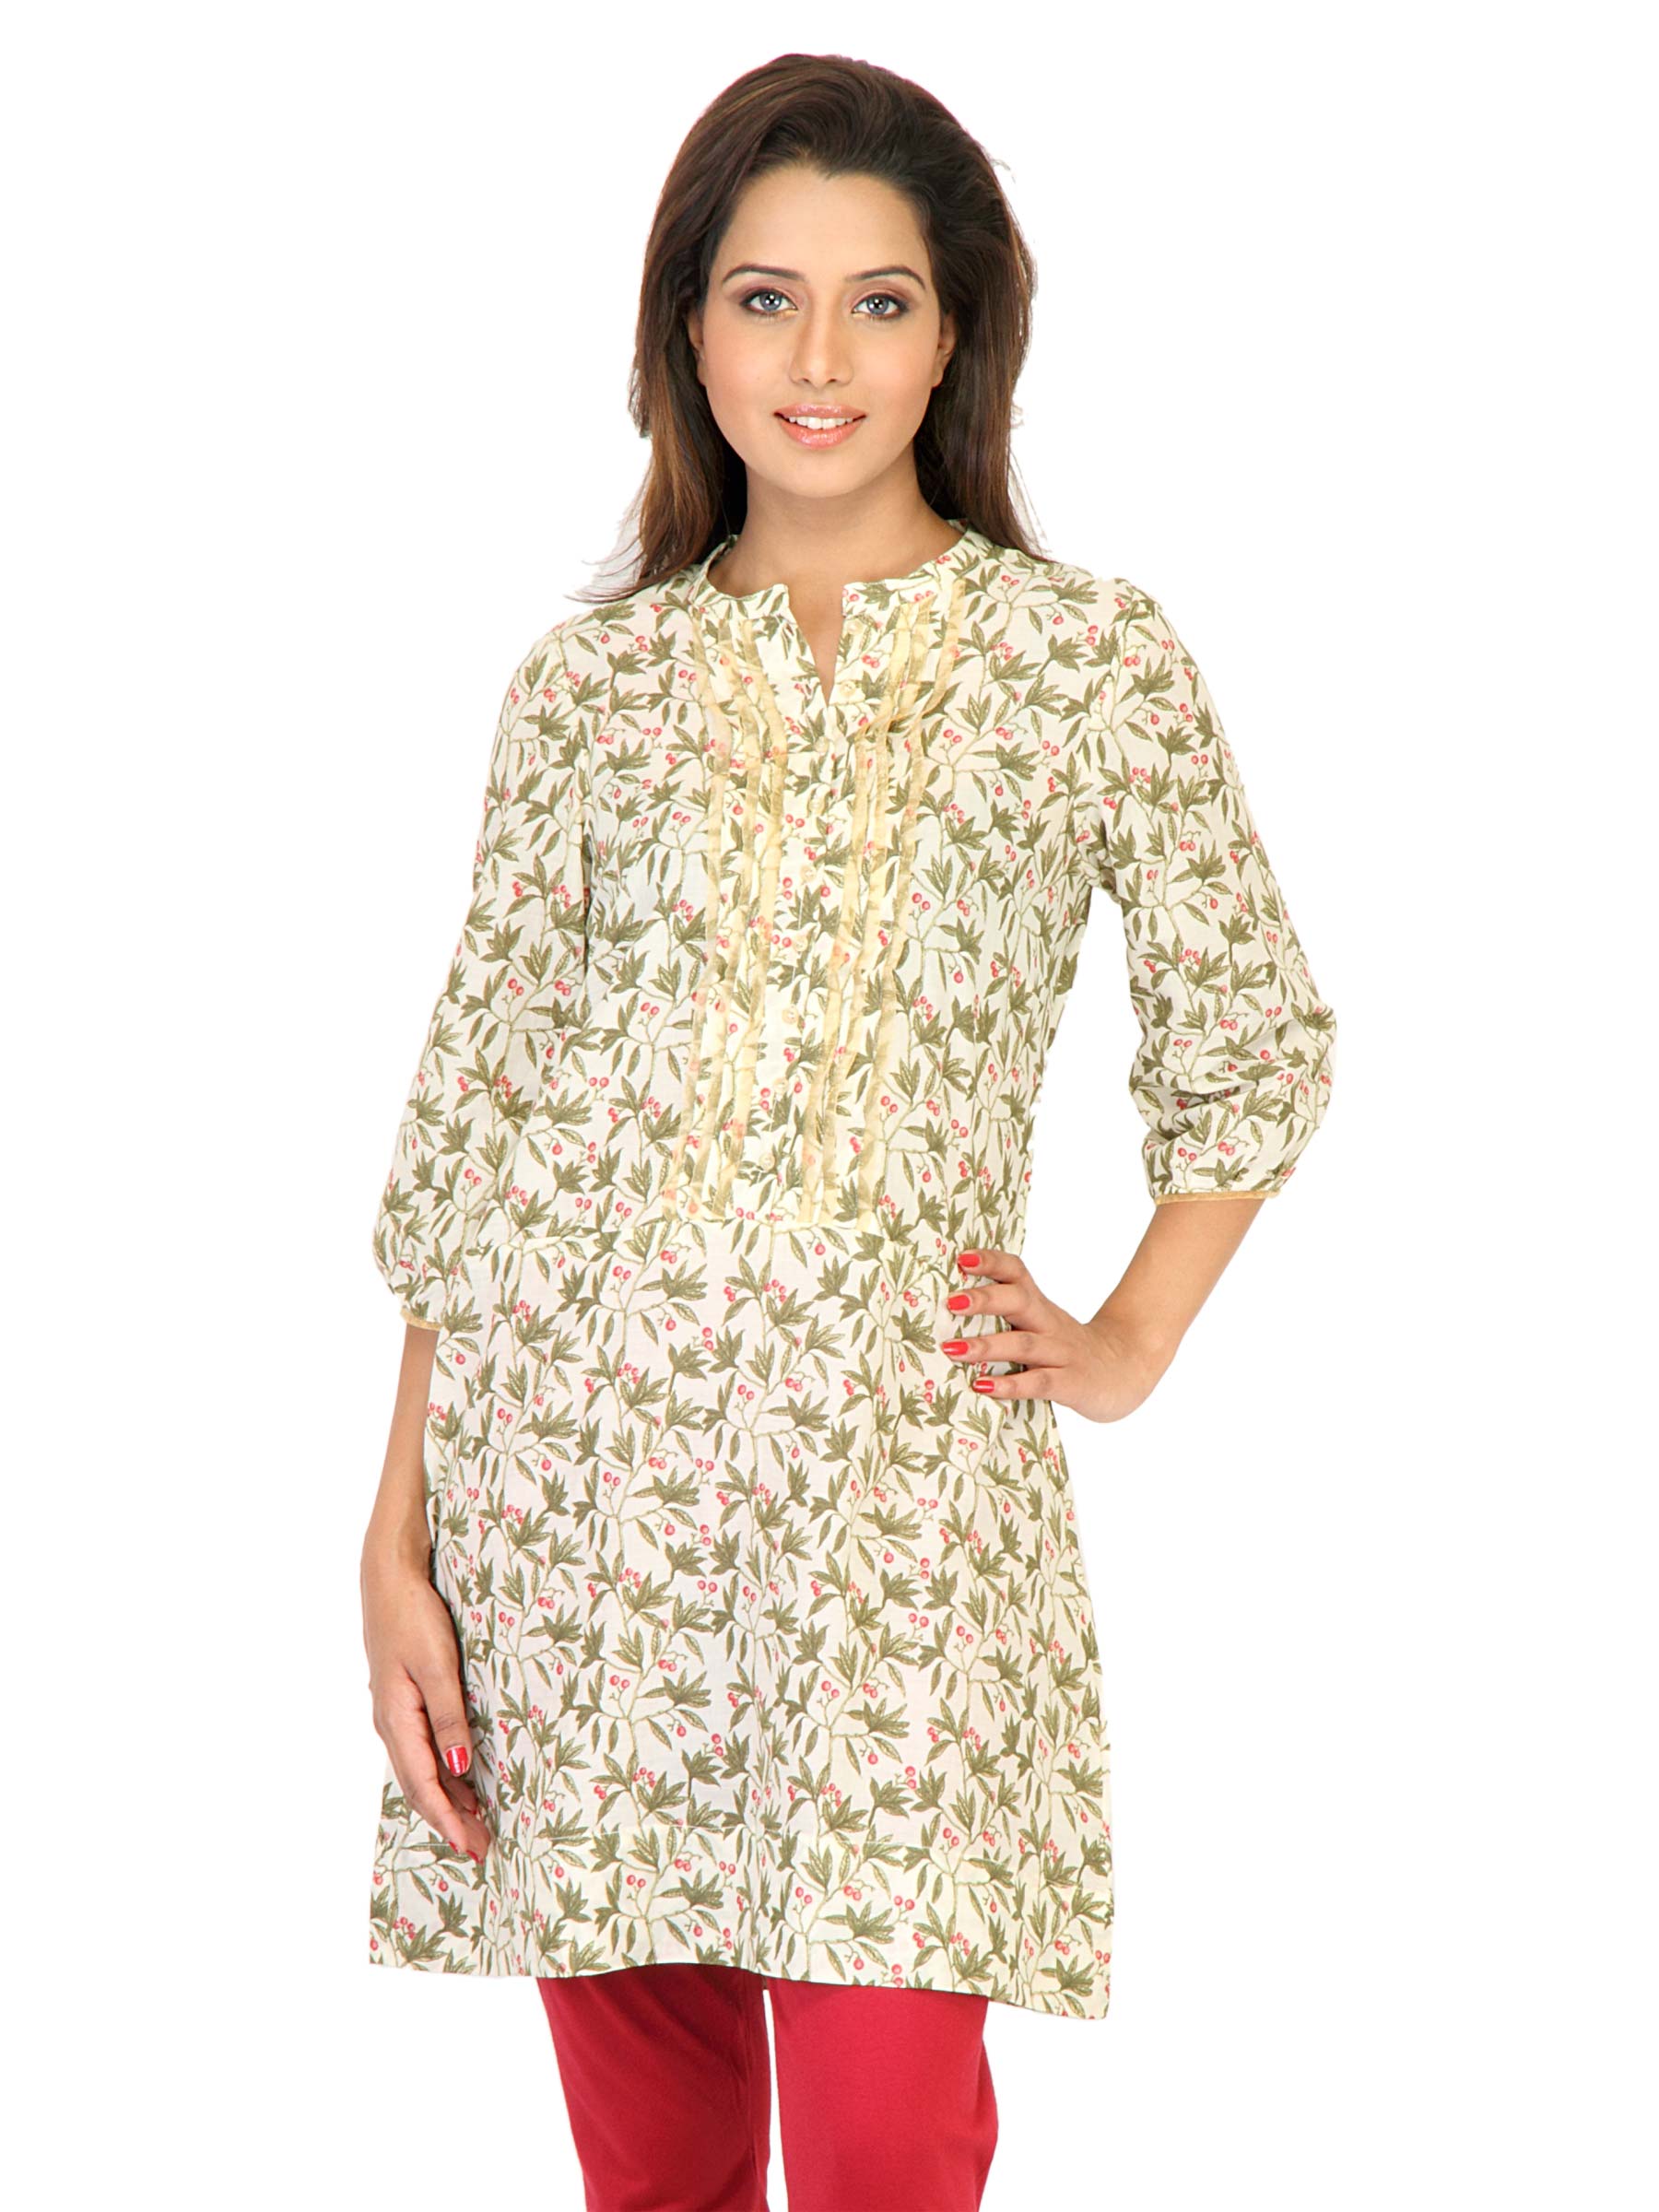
W Women Printed White Kurtis
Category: Apparel / Topwear / Kurtis
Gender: Women
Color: White
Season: Fall 2011
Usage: Ethnic